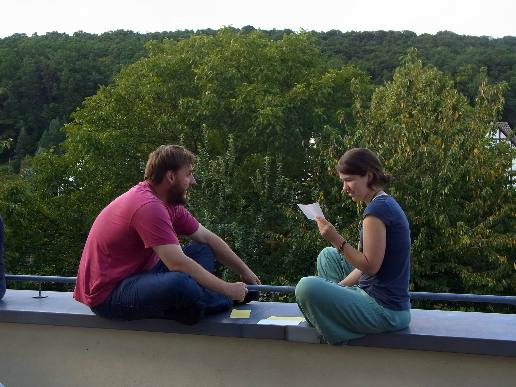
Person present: Yes